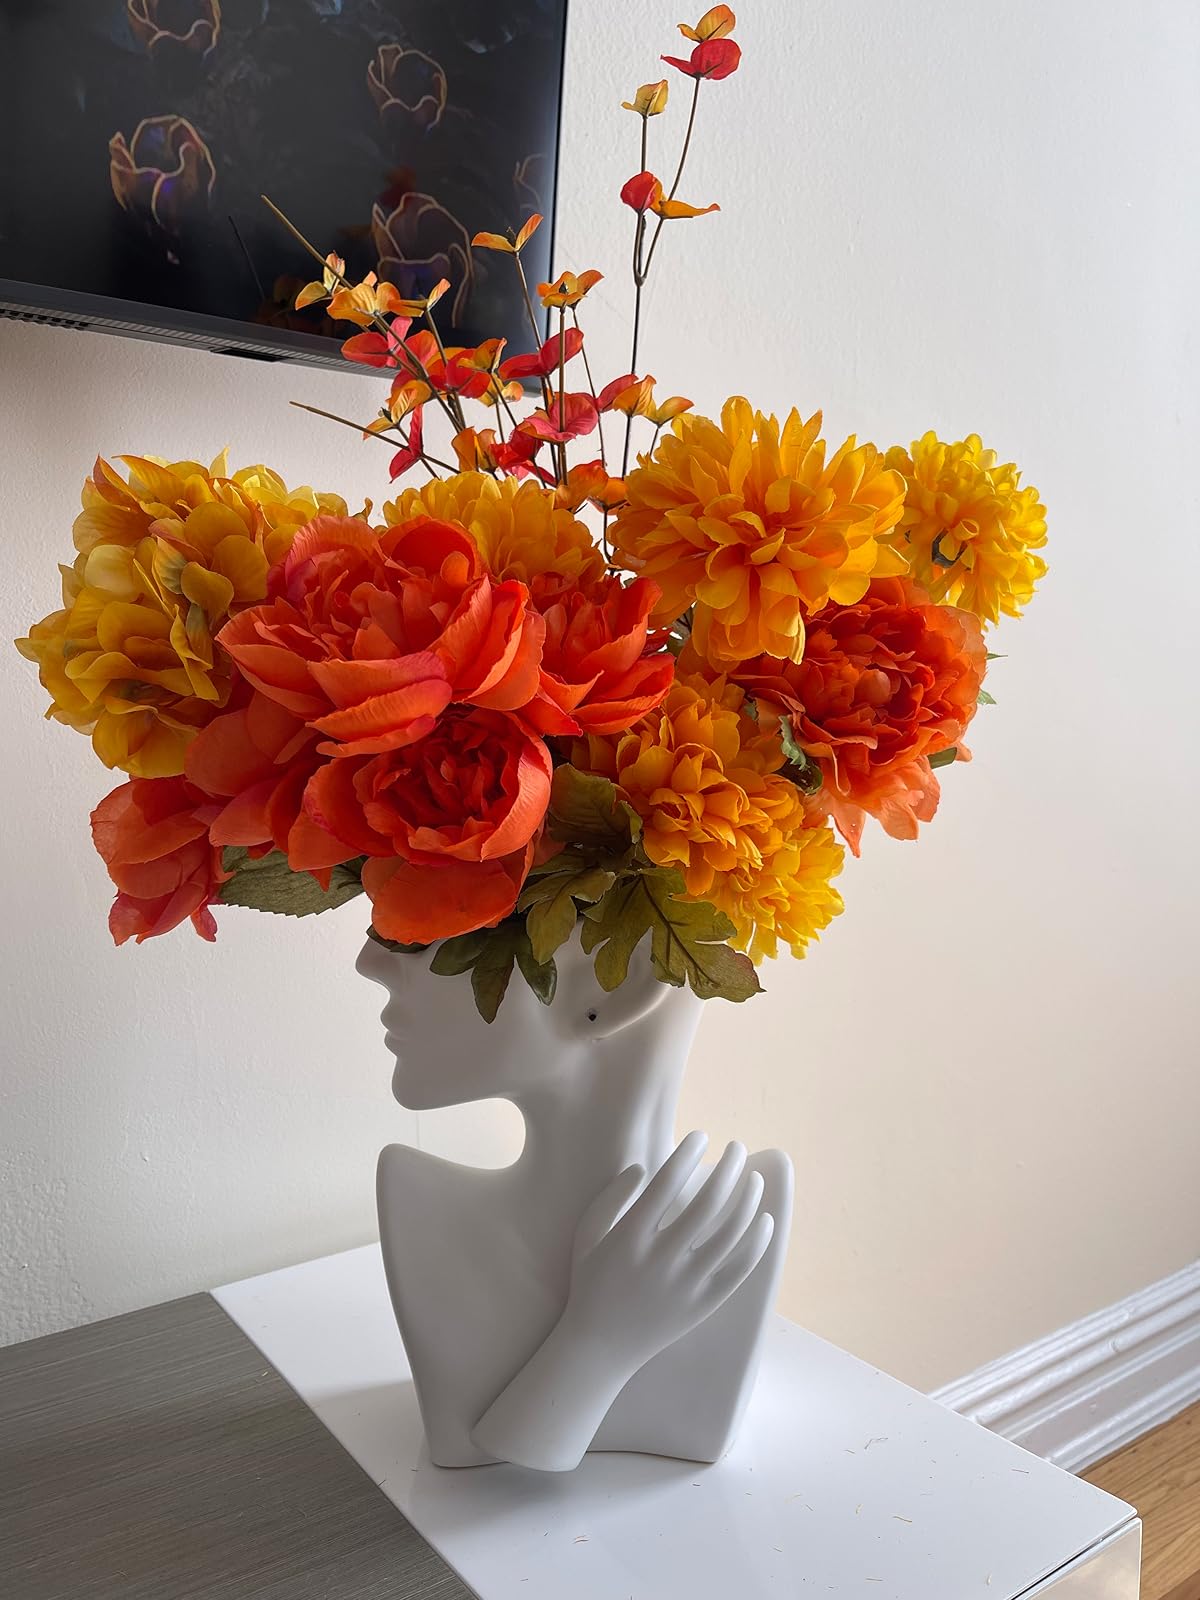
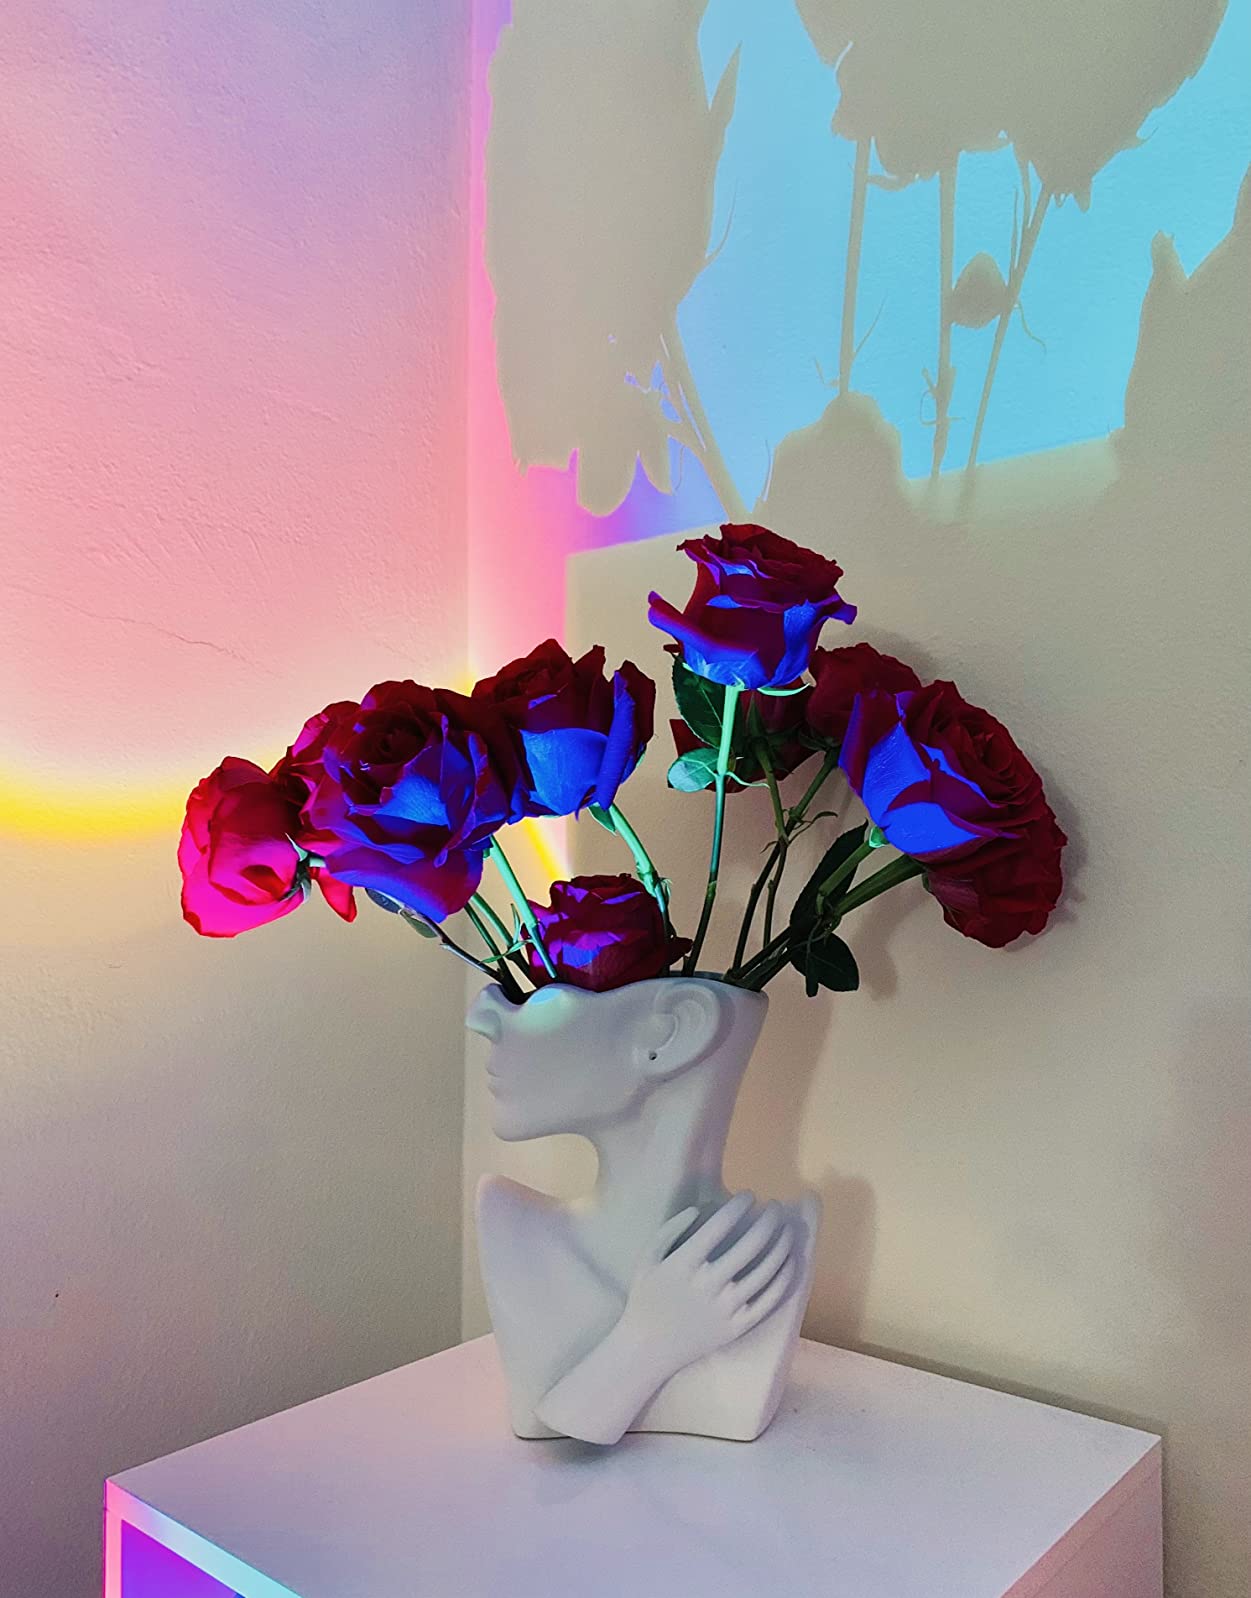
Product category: vase
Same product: yes